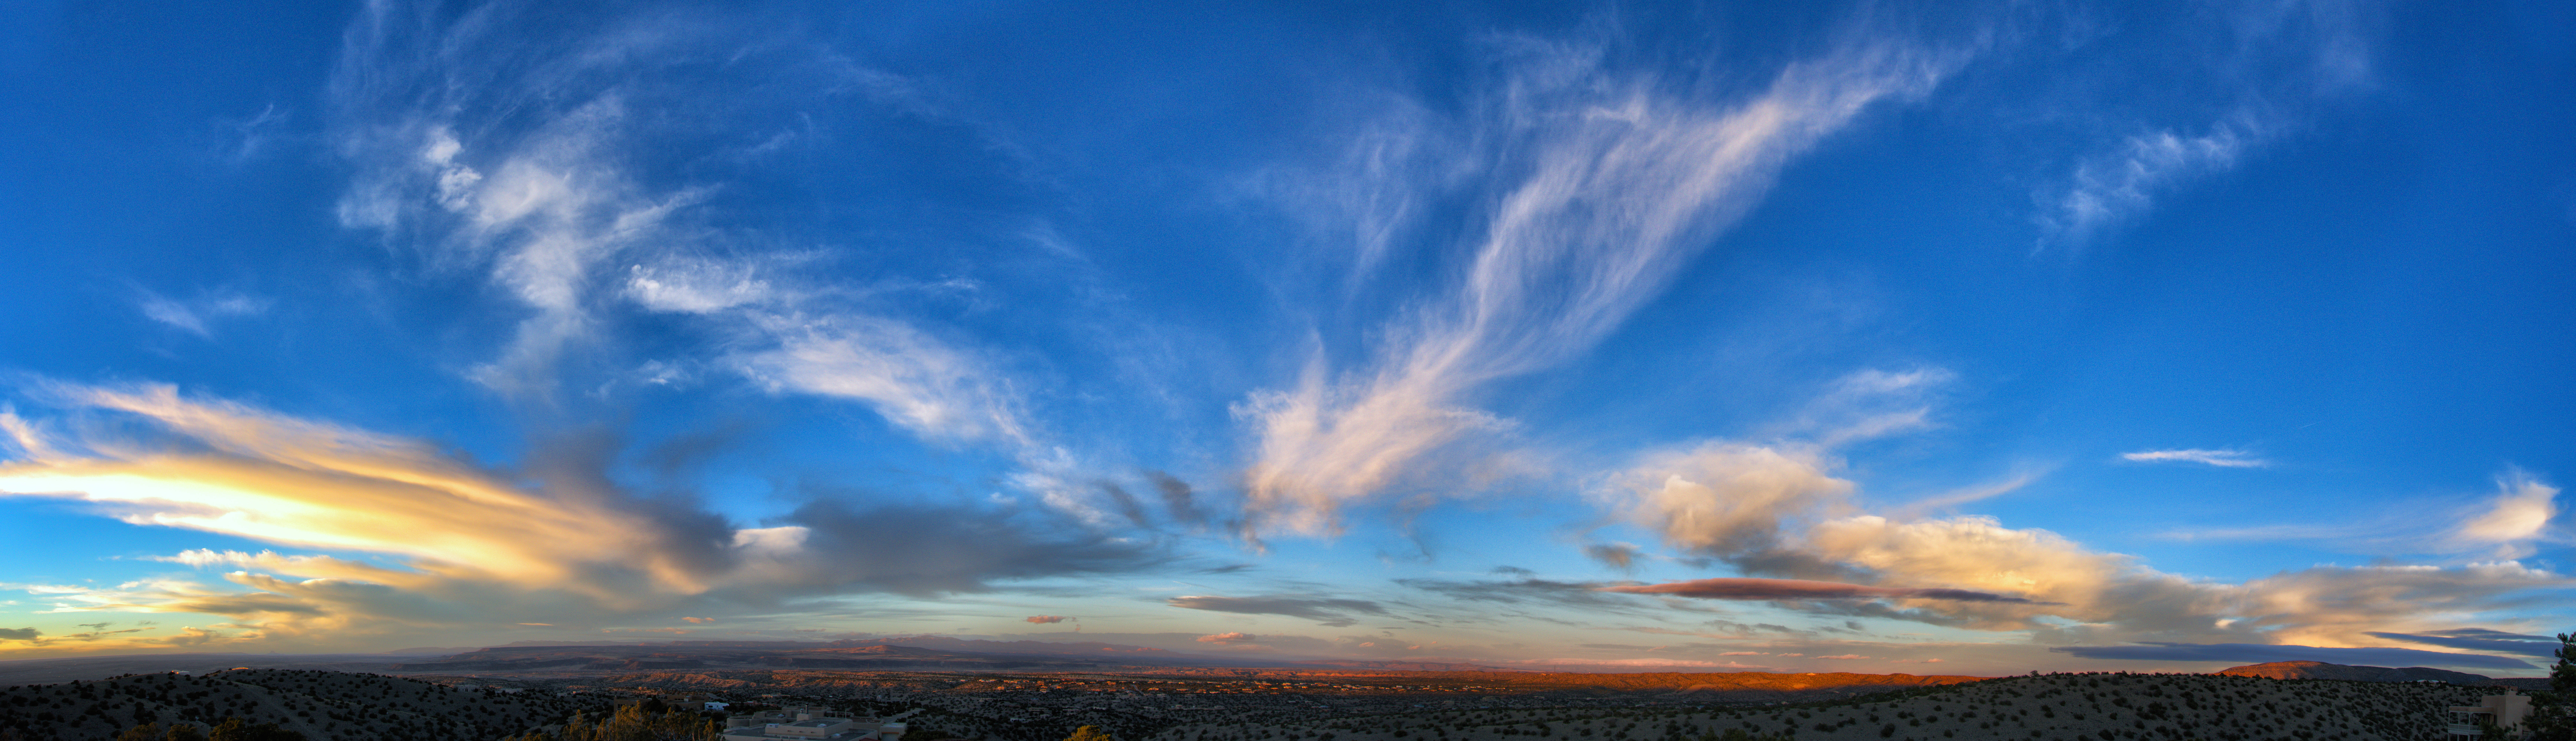
horizon, cloud, sky, sunrise, sunset, sunlight, dawn, atmosphere, panorama, dusk, evening, cumulus, cool image, i, sonycybershotrx100iii, ptguipro, nikhdrefexpro2, meteorological phenomenon, computer wallpaper, geological phenomenon